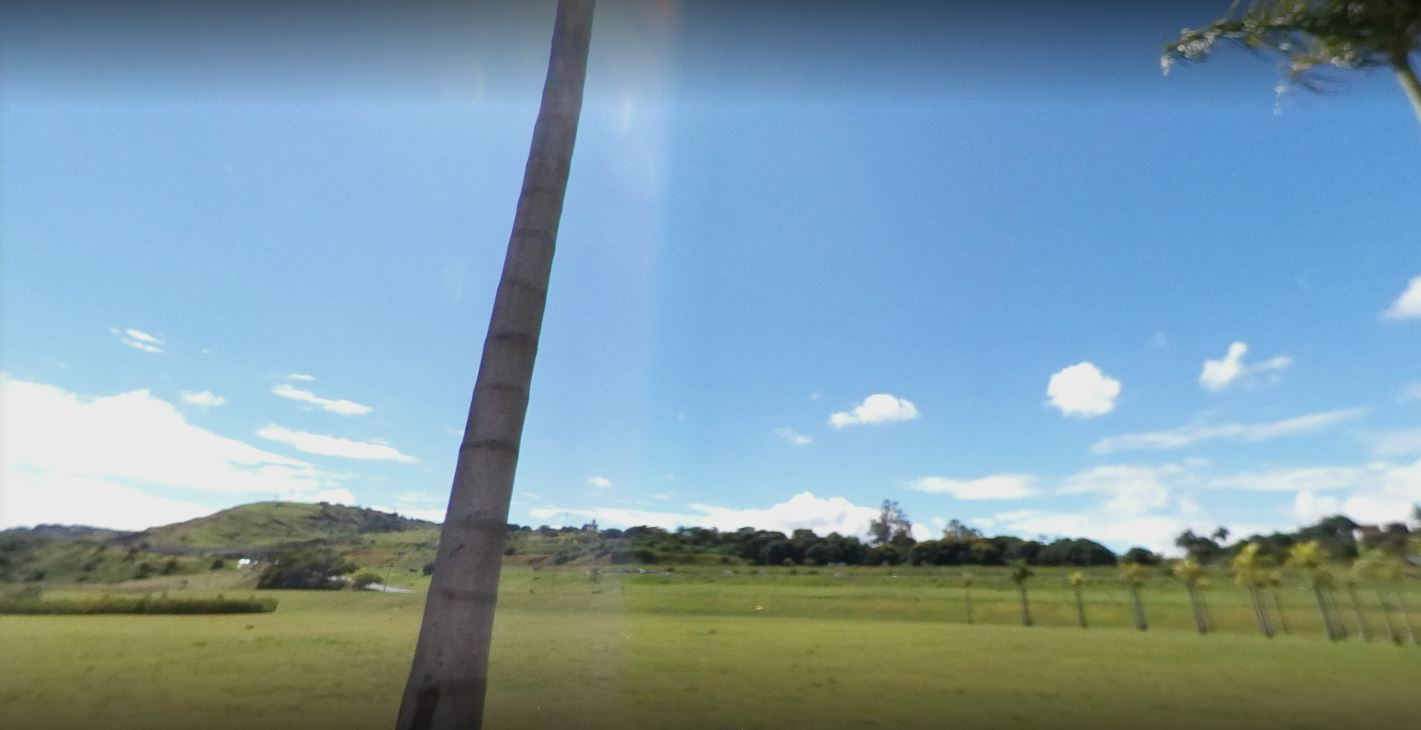
Fire: no
Smoke: no